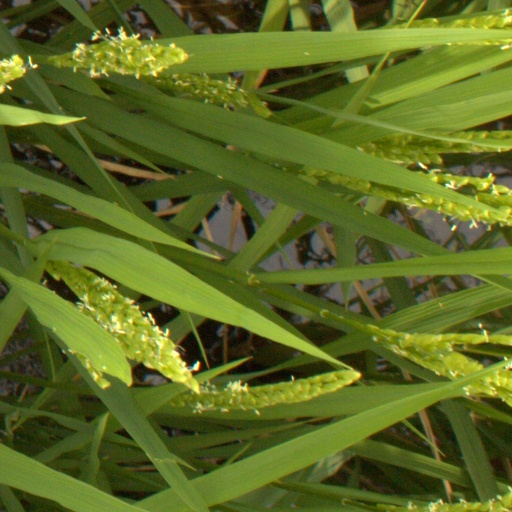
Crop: rice